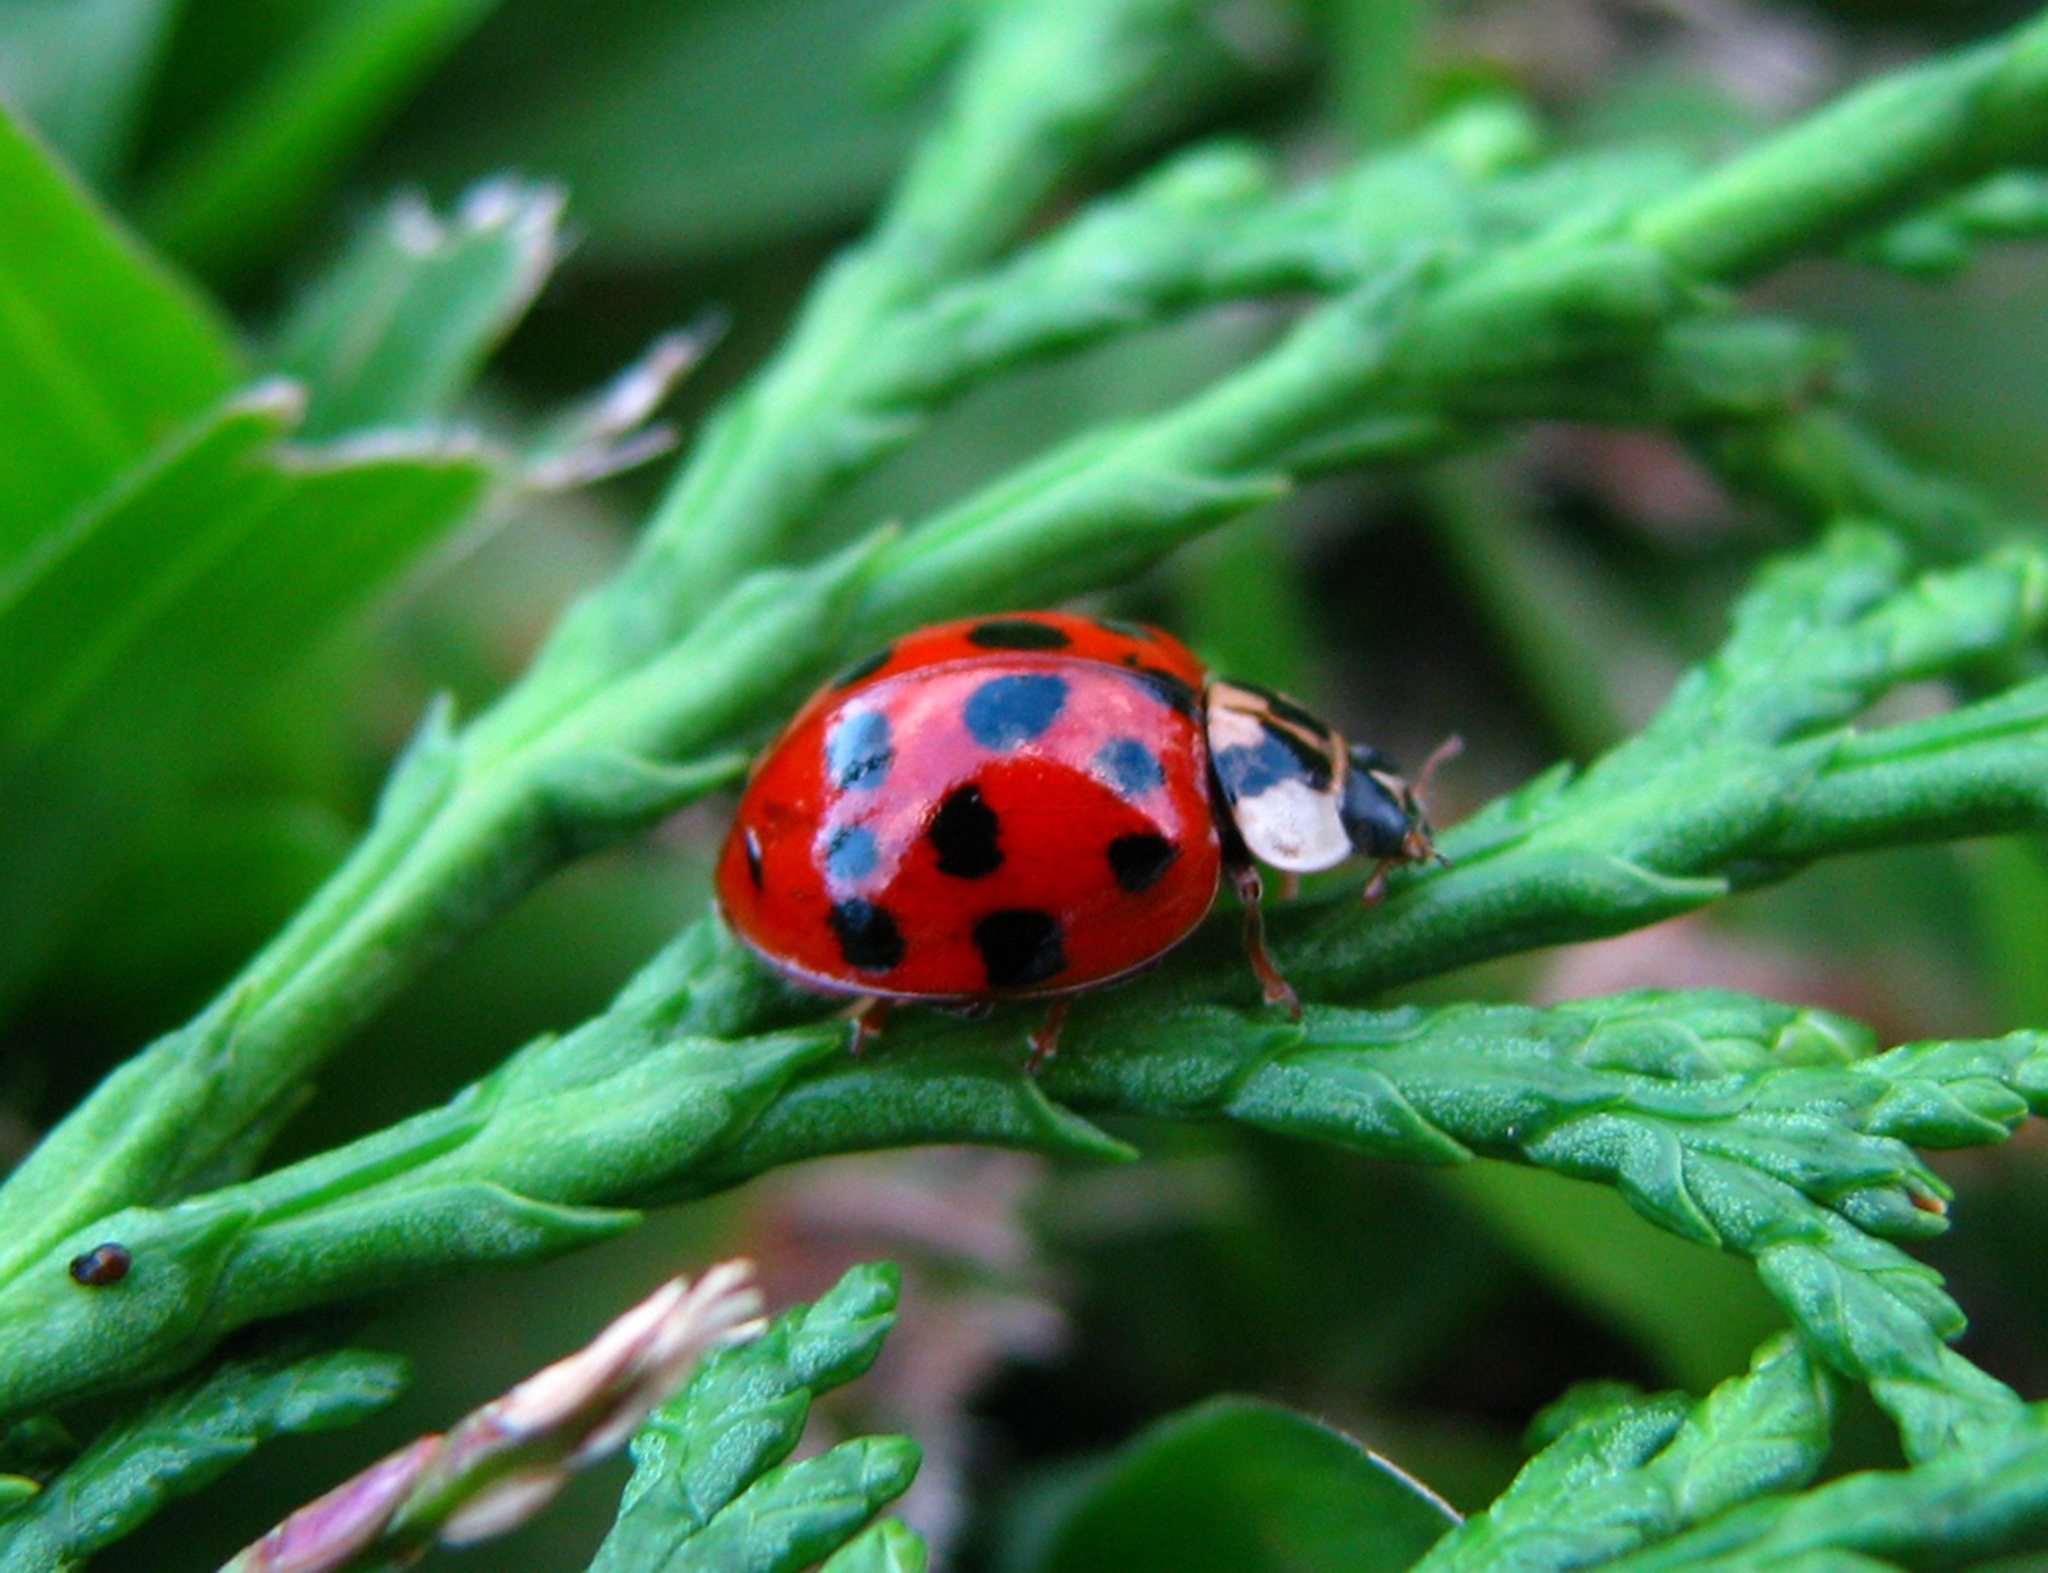
nature, flower, green, insect, ladybug, fauna, ladybird, invertebrate, close up, leaves, beetle, macro photography, leaf beetle